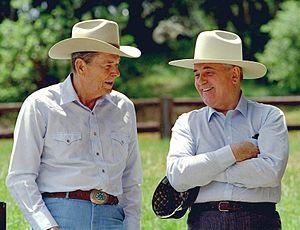
Un chapeau de cow-boy désigne un type de couvre-chefs aux larges bords et à la calotte haute, typiques des cow-boys d'Amérique du Nord. Il existe sous plusieurs formes et dans différentes matières. S'il était à l'époque principalement utilisé par les travailleurs de ranchs américains et autres cow-boys, il a été popularisé au fil des années par les médias et le folklore américain et est encore aujourd'hui porté par de nombreuses personnes, dans l'Ouest du Canada et dans le Nord du Mexique. Reconnu dans le monde entier, il est devenu un symbole vestimentaire incontournable de l'ouest américain, encore porté par certains chanteurs et danseurs de musique country, éleveurs de bétail ou participants de concours de rodéo.